Ashawari

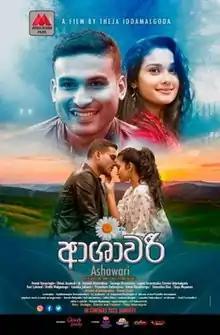

Ashawari is a 2022 Sri Lankan Sinhala romantic film directed and produced by Theja Iddamalgoda for Media Vision Films in his directorial debut. The film stars Hemal Ranasinghe and newcomer Ishatka Jahanvi in lead role whereas Saranga Disasekara, Jayani Senanayake and Bimal Jayakody made supportive roles. It is the last film acted by veteran dramatist Jayalath Manoratne.